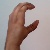
The image shows a hand gesture representing the letter 'C' in Indian Sign Language.